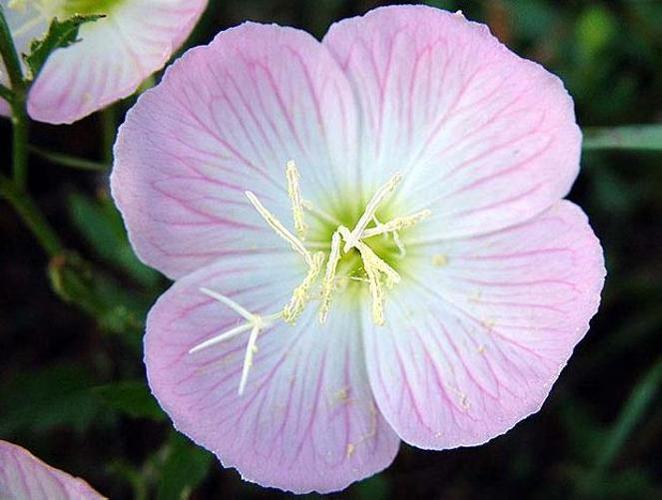
Label: pink primrose